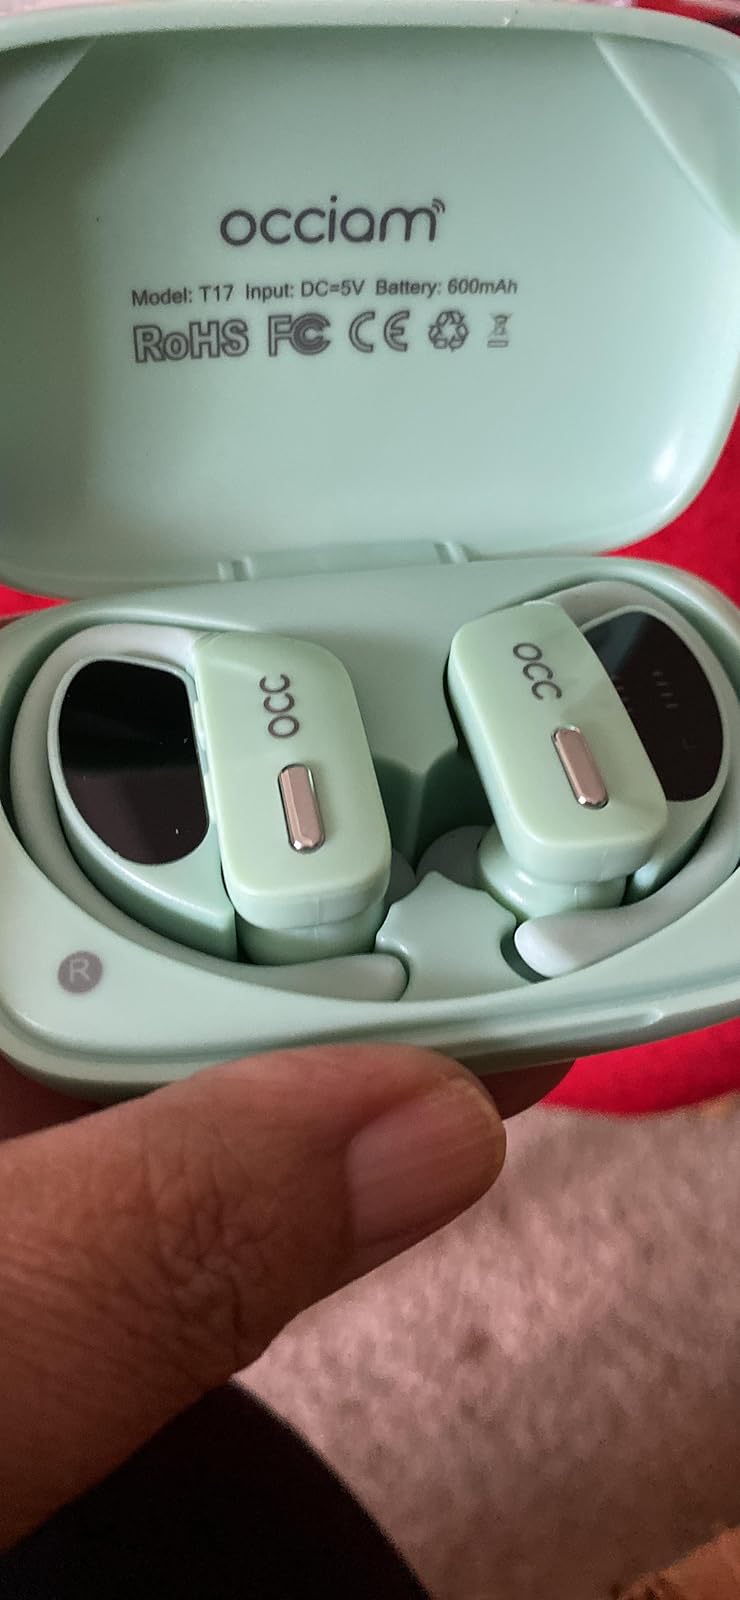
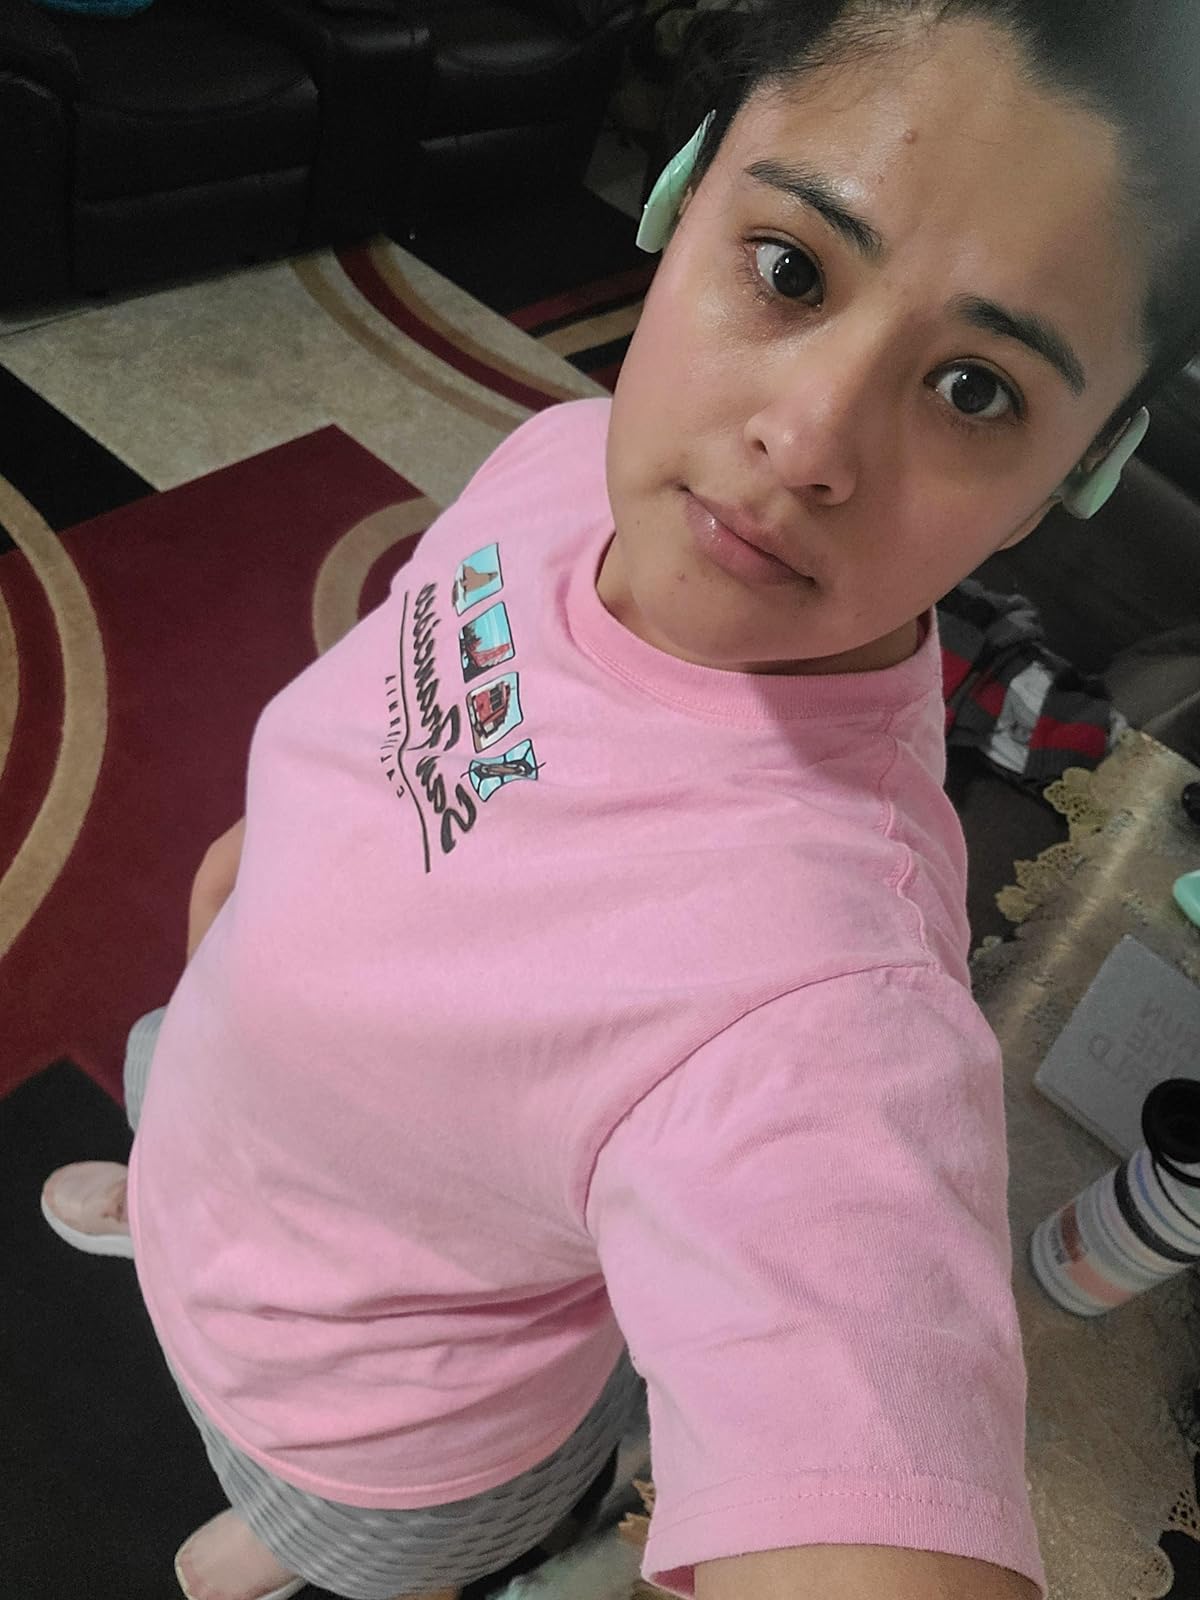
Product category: earbuds
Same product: yes